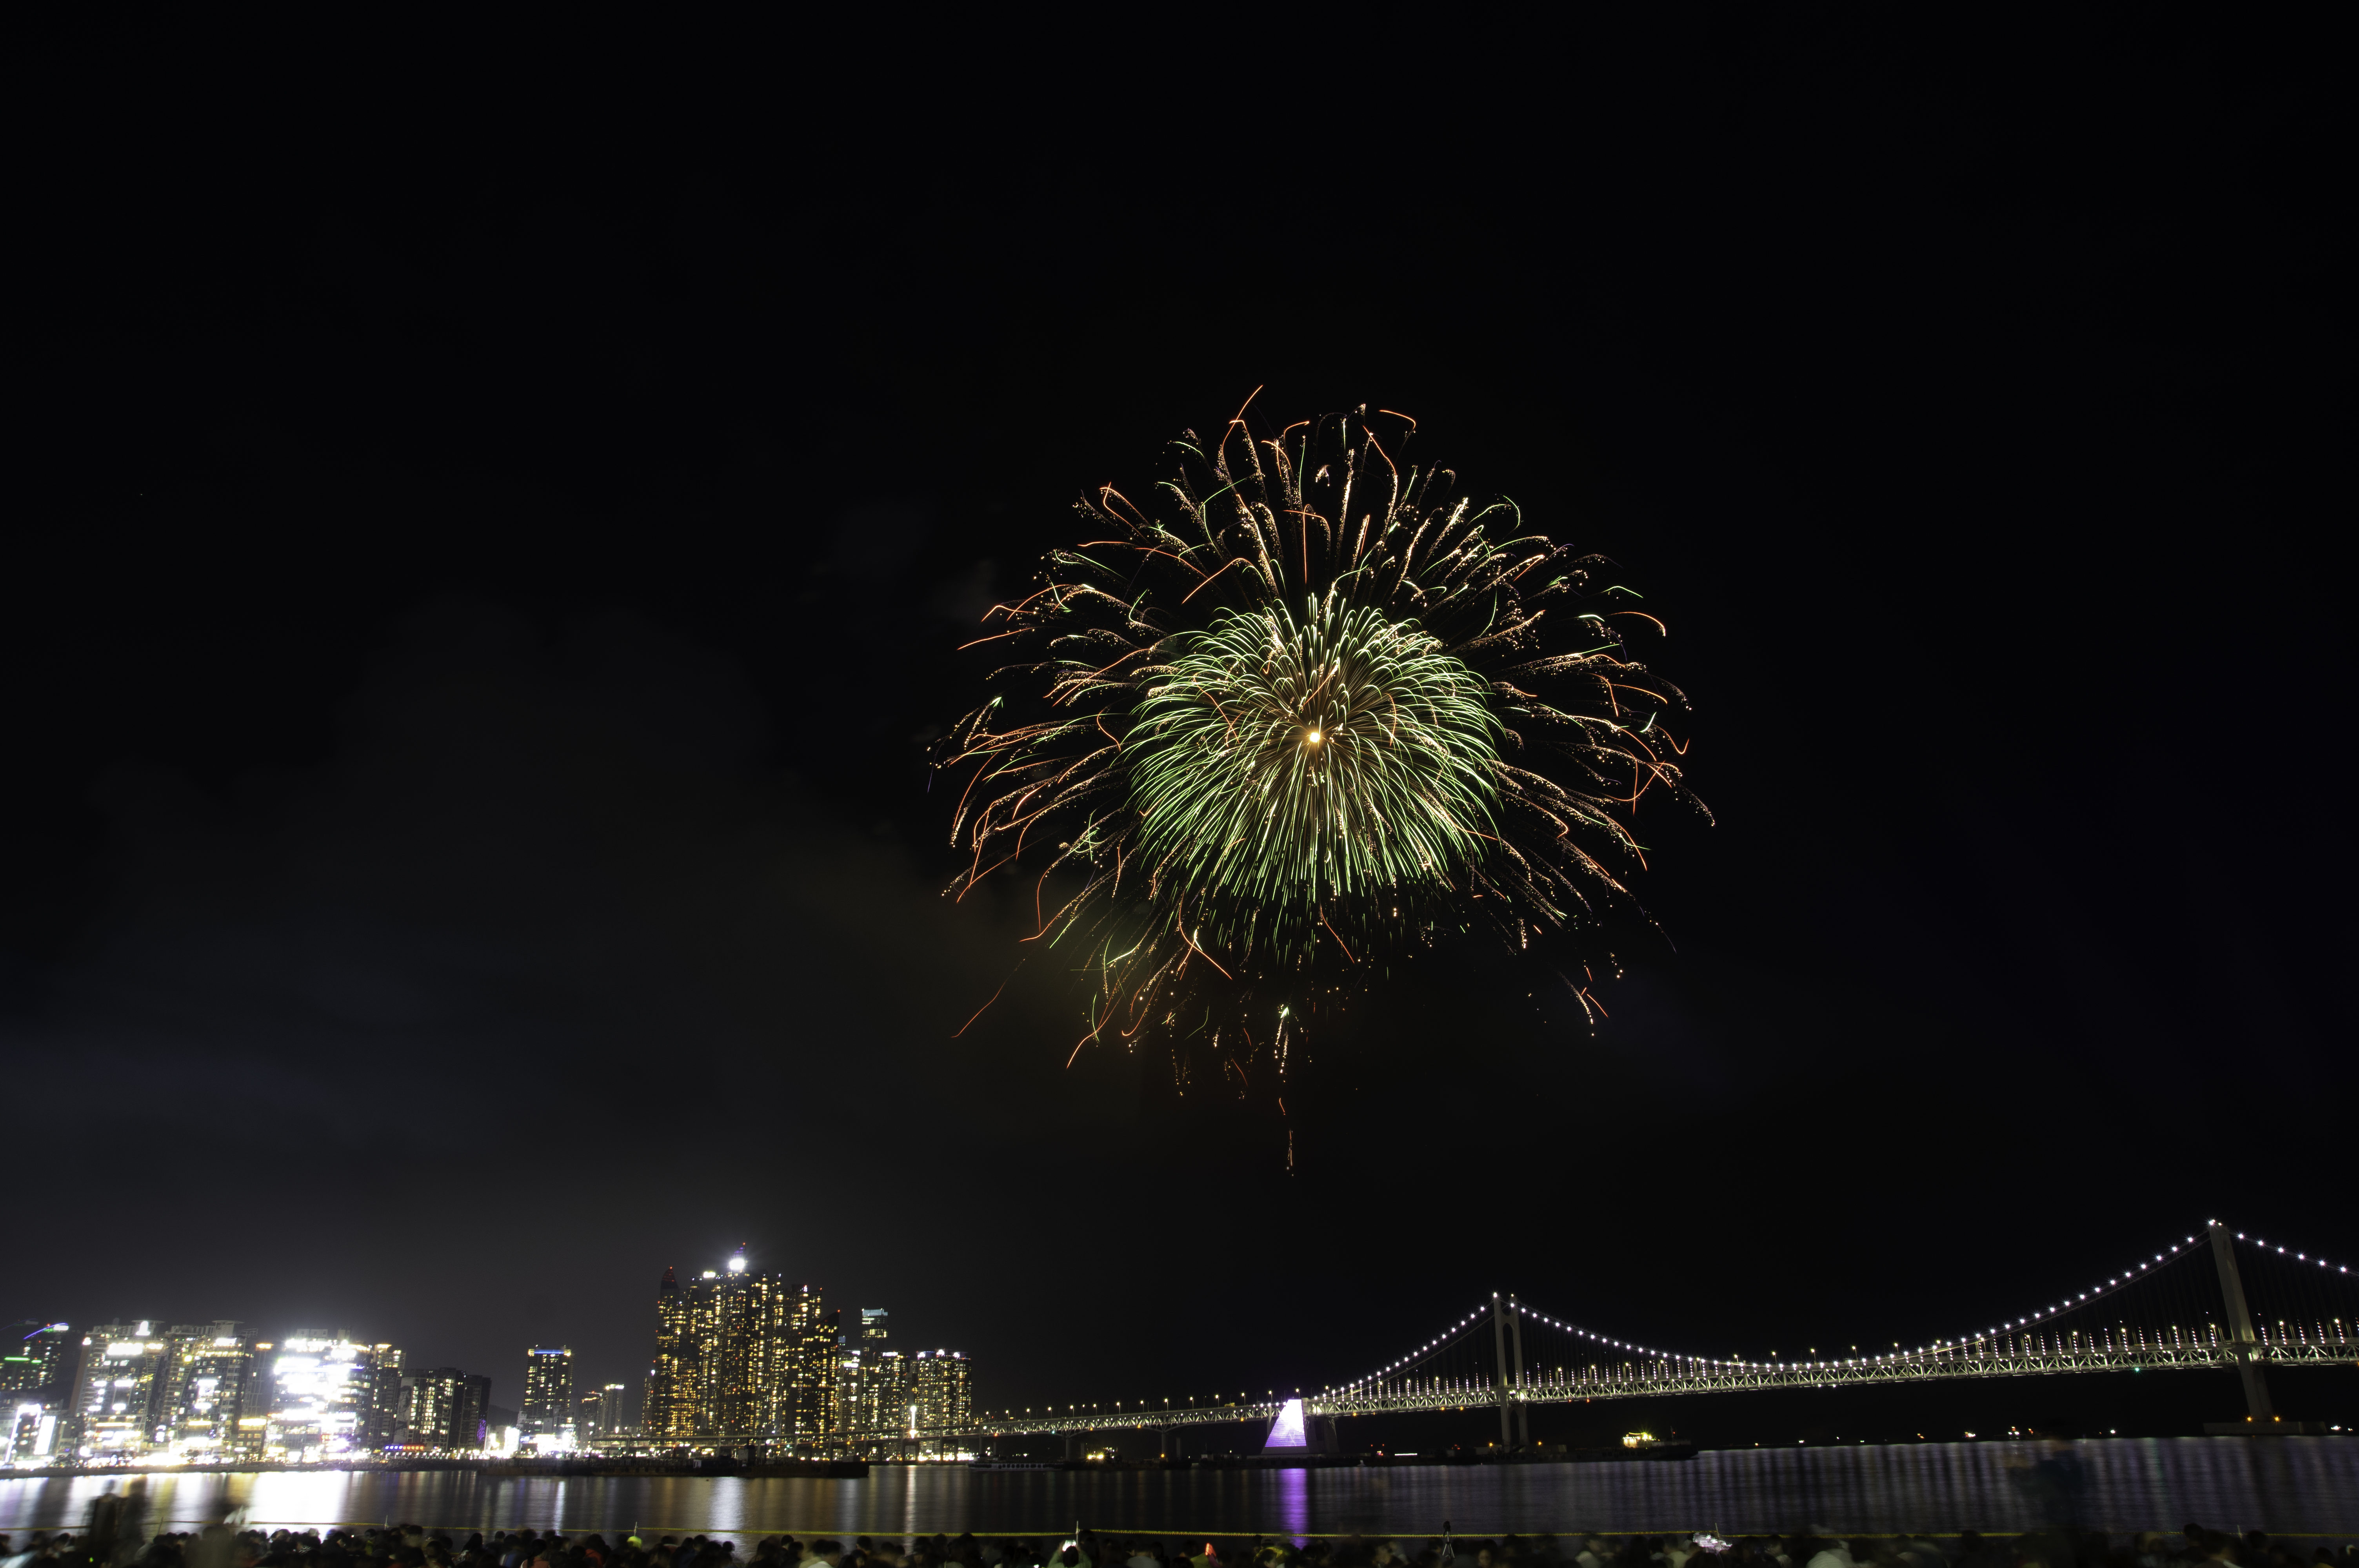
fireworks, night, sky, new years day, midnight, event, darkness, holiday, river, festival, new year's eve, metropolitan area, new year, reflection, recreation, fete, architecture, city, cloud, downtown, evening, diwali, bay, tourist attraction, cityscape, bank, space, earth